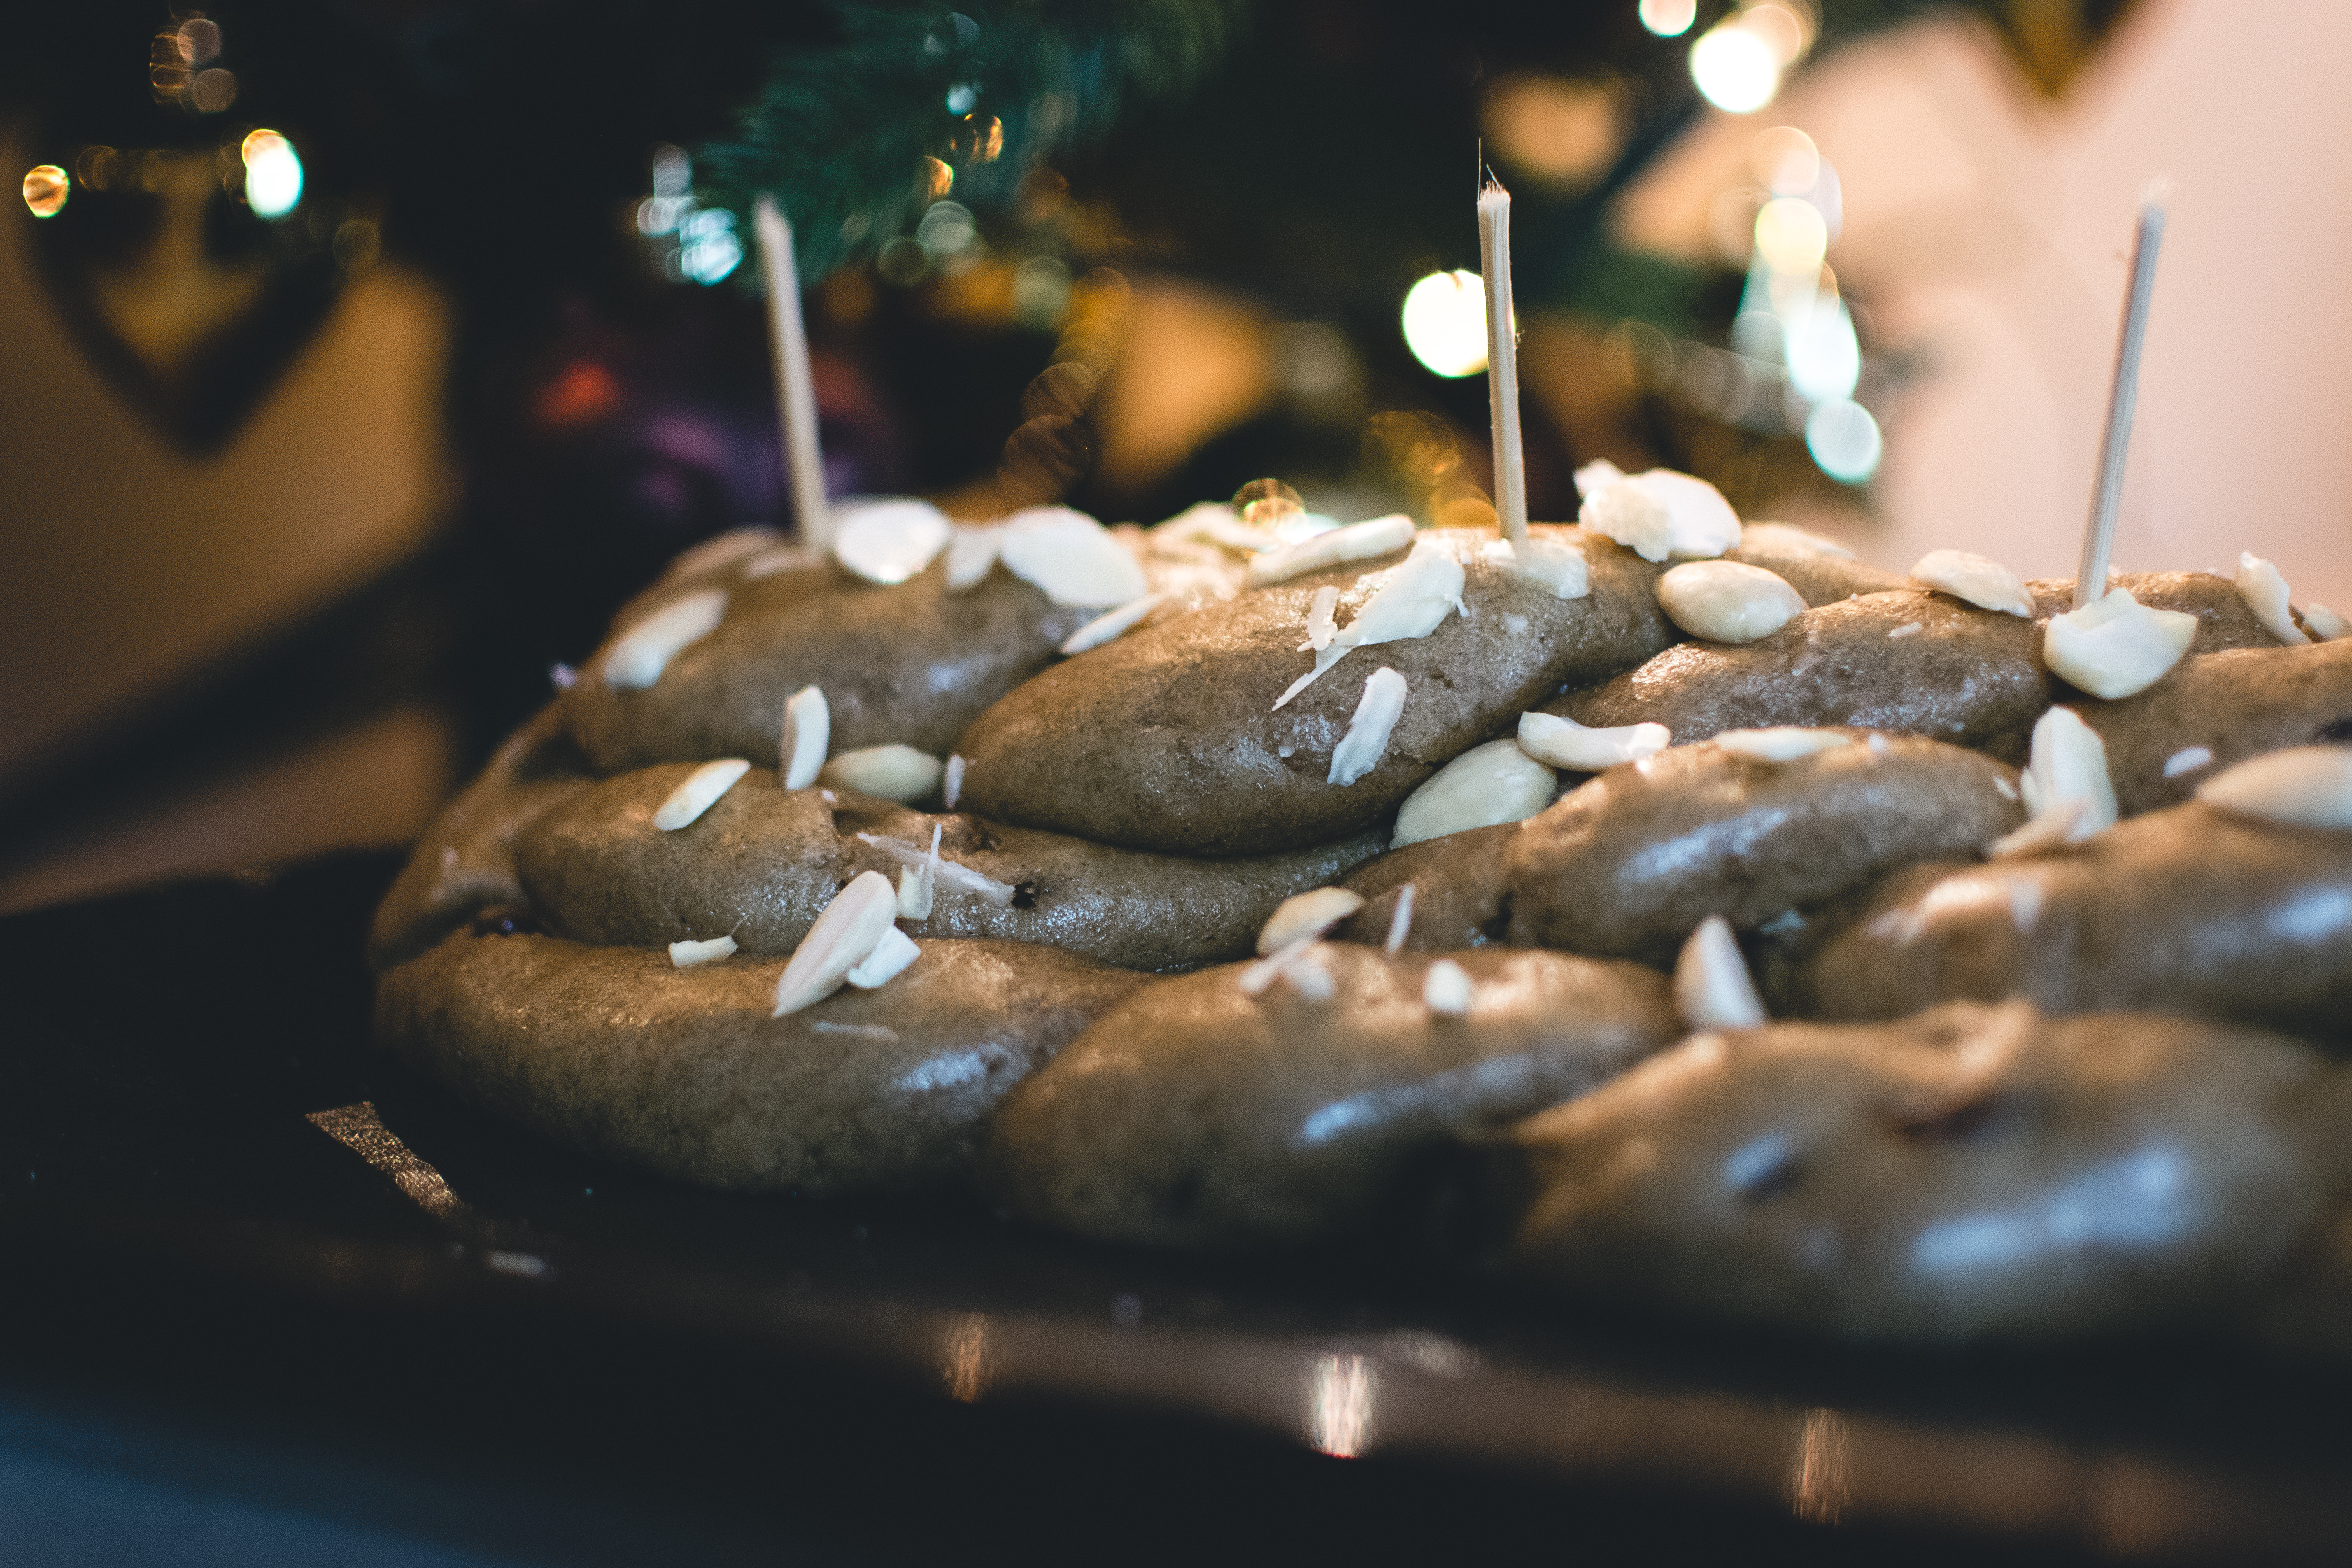
food, cuisine, baking, dish, baked goods, dessert, bagel, pastry, bakery